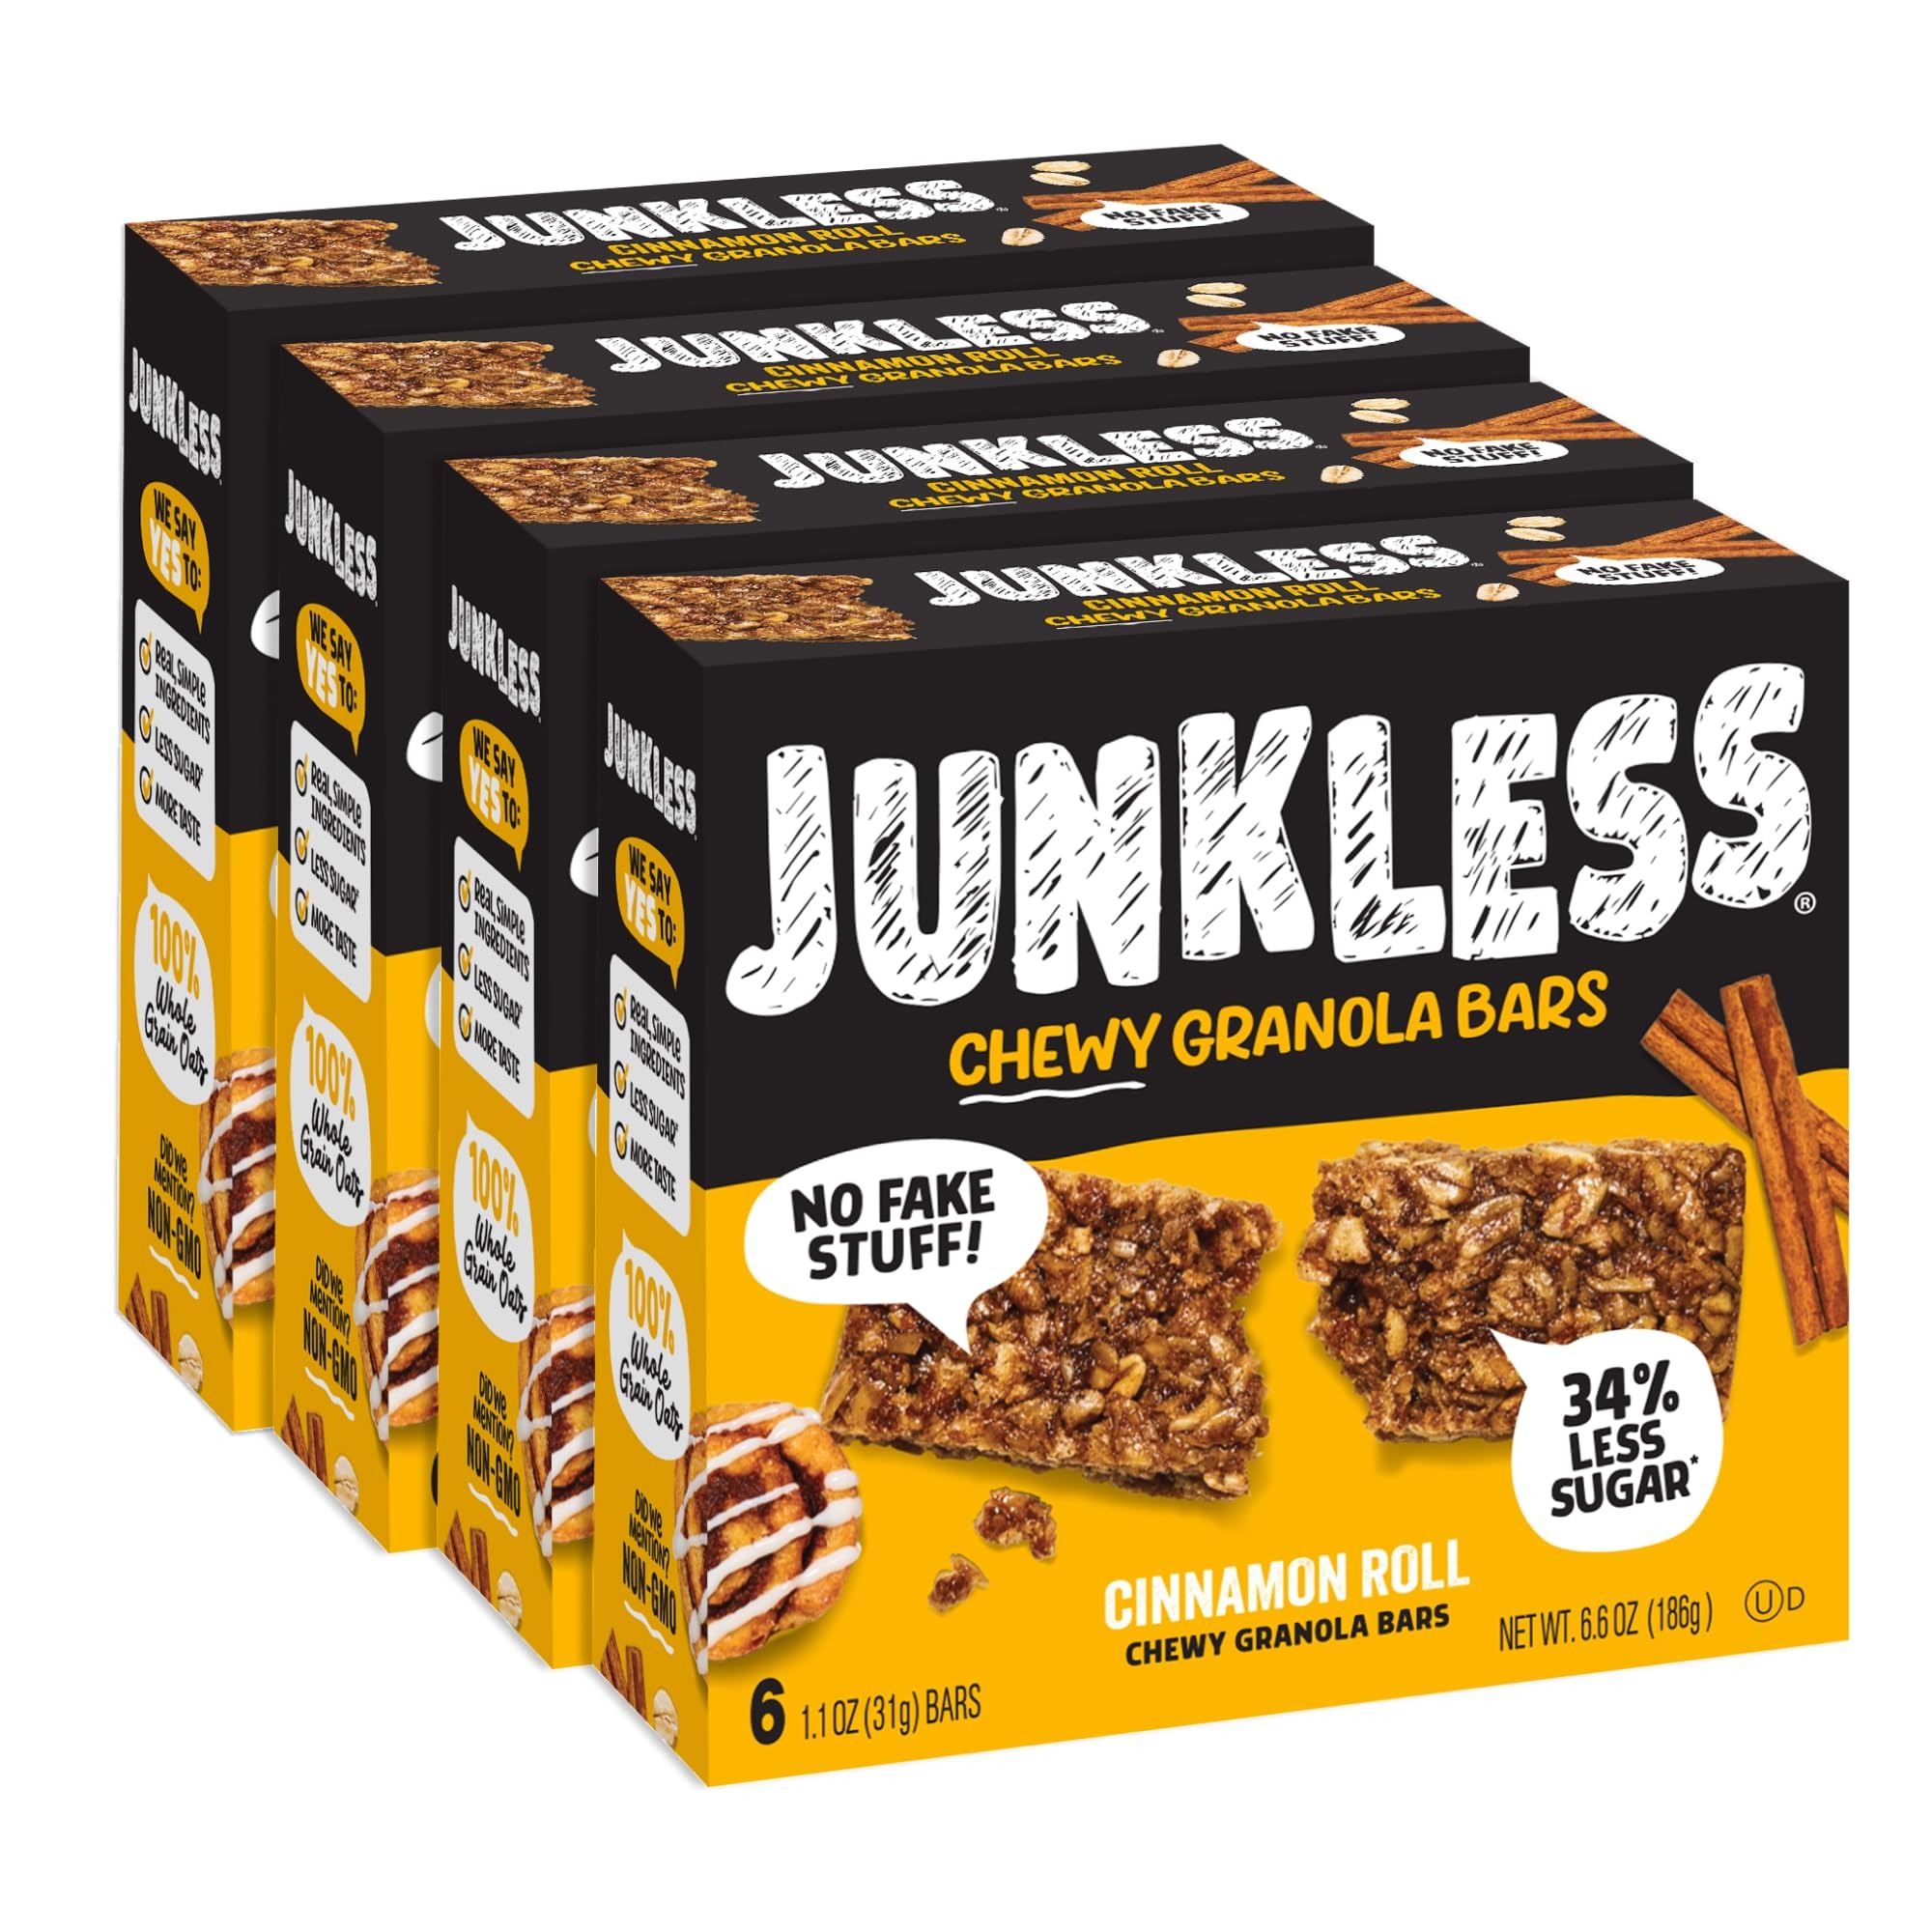
Item Name: Junkless Cinnamon Roll Chewy Granola Bars - Less Sugar, Great Tasting, Wholesome Snacks - Bulk Granola Bars - 1.1 oz. Bars, 4 Boxes
Bullet Point 1: 6 individually wrapped 1.1 oz 100% REAL Strawberries bars per box, 4 boxes
Bullet Point 2: MOMS APPROVED & KIDS LOVED: Low in sugar (only 5g sugar per 31g bar). Contains 100% whole grain oats. Bars are soft, moist and chewy … simply delicious! Great for the whole family
Bullet Point 3: NON-GMO: We care about the environment and we care about your family. That’s why we use only Non-GMO ingredients in all our foods and why all our bars are Kosher OU
Bullet Point 4: REAL INGREDIENTS: Made with-all real, familiar, and pronounceable ingredients. No artificial flavors or colors, synthetic preservatives, sugar alcohols or substitutes, high fructose corn syrup, hydrogenated oils or trans-fats. We use REAL chocolate chips
Bullet Point 5: ONE-SIZE-FITS-ALL: For kids, our bars are perfect for the lunch box or breakfast on-the-go. For moms and dads, our healthy bars are great for post-workout fuel, an energy boost during hectic days or just a satisfying emergency snack
Value: 26.4
Unit: Ounce

Price: 4.49